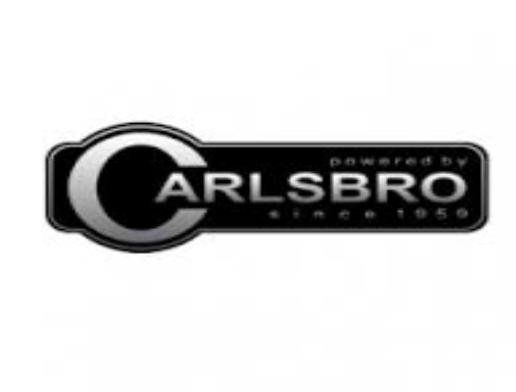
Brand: Carlsbro
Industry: Electronic